Question: Please indicate a possible affordance area of baseball bat that can be used for holding
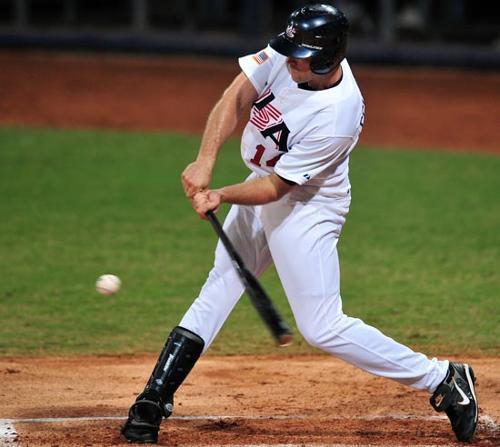
Answer: [169.5, 156.5, 221.5, 221.5]